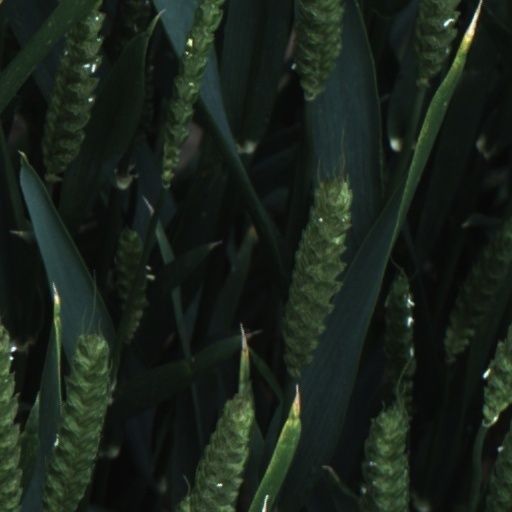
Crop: wheat